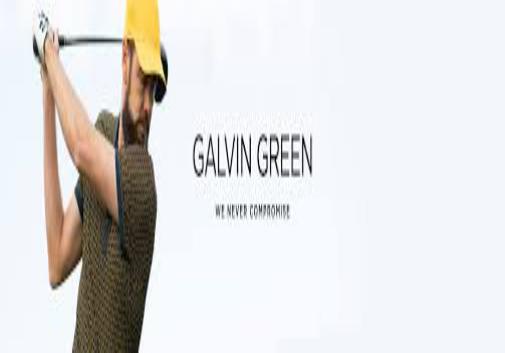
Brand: Galvin Green
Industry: Clothes